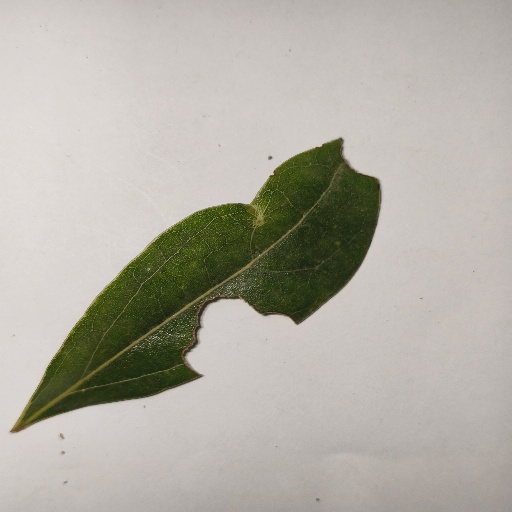
Species: Camphor
Leaf condition: Shot Hole